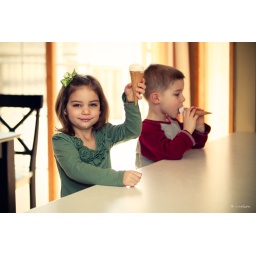
Happy children eating ice cream cones in kitchen